Politics of Cornwall

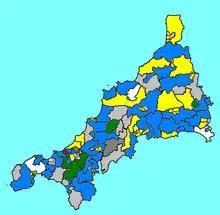
Cornwall Council Electoral Divisions Map

On 1 April 2009, most of the ceremonial county of Cornwall became a unitary authority, with the headquarters of Cornwall Council based in Truro. Before then, Cornwall was a non-metropolitan county that followed the three tier system typical of English shire counties, and had five districts: Penwith, Kerrier, Carrick, Caradon and North Cornwall, and one borough Restormel. Cornwall Council provides a wide range of services to more than half a million residents, has an annual budget of more than £1 billion, and is the biggest employer in Cornwall.